Lang Park

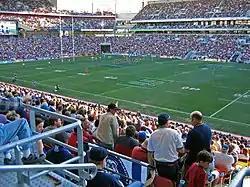
Inside Suncorp Stadium during an NRL game

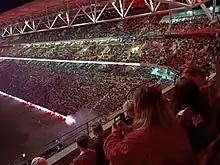
2022 State of Origin rugby league, Queensland Maroons v NSW Blues

Although the stadium has been the traditional home of rugby league in Queensland, it has also become the state's premier venue for soccer, as well as rugby union. The re-developed stadium first hosted rugby union games at the 2003 Rugby World Cup and in 2005, the stadium became the new home of the Queensland Reds Super Rugby team when they moved from their former home at Ballymore Stadium. This move caused some disquiet amongst rugby traditionalists, however was accepted by Queensland Rugby Union CEO Theo Psaros, who said that "our hearts may be at Ballymore but our heads say it's time to move.". The year before the Reds' move, the newly established football team Queensland Roar of the A-League also elected to play their home games at Suncorp Stadium.